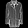
Label: Coat